Konstantin Rodzaevsky

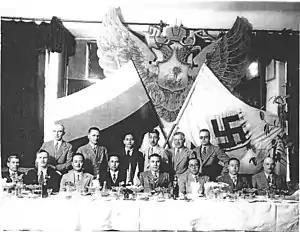
Rodzaevsky (seated second from left), L. F. Vlasyevsky (seated fourth from right), and to the right of him, Akiko Toshi. Banquet in Harbin on the occasion of the establishment of the Bureau for Russian Emigrants in the Manchu Empire. December 1934.

The fascists installed a great swastika illuminated by neon light at their branch in Manzhouli ("Manchouli"), at least 3 km from the Soviet border. It was kept on all day and night to provide a show of power against the Soviet government. Rodzaevsky awaited the day when, leaving these signs on the Russian border, he would lead the White Anti-Soviet forces, joining White General Kislitsin and Japanese forces, into battle to "liberate the people of Russia from Soviet rule". Their main military acts involved the training of the Asano Detachment, an entirely ethnic-Russian special force in the Kwantung Army, organized for carrying out sabotage against Soviet forces in case of any Japanese invasion of Siberia. Japan was apparently interested in creating a White Russian regime in Outer Manchuria.